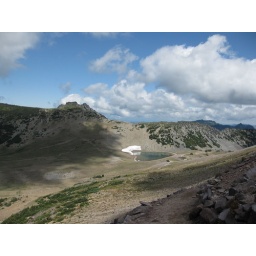
Frozen lake under the sky